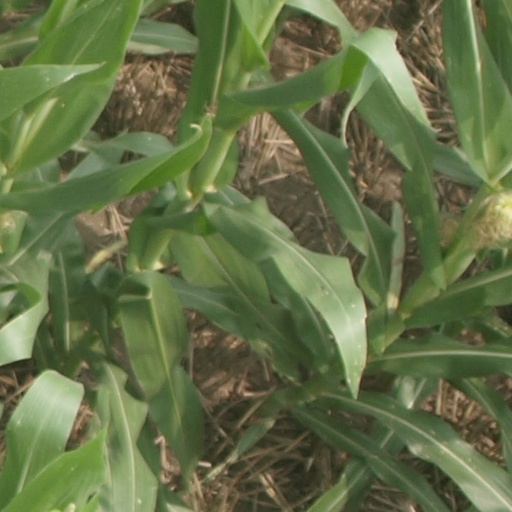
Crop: maize; corn